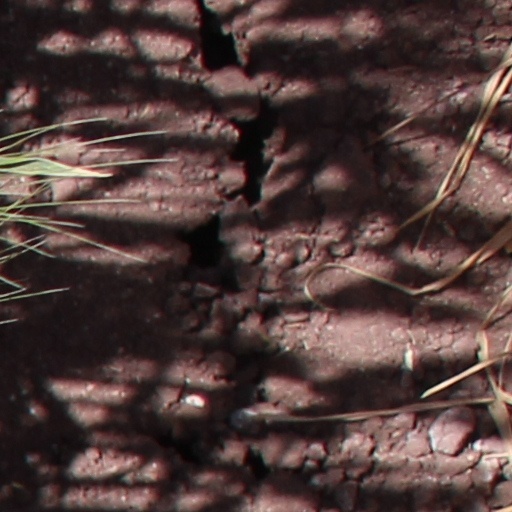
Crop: wheat